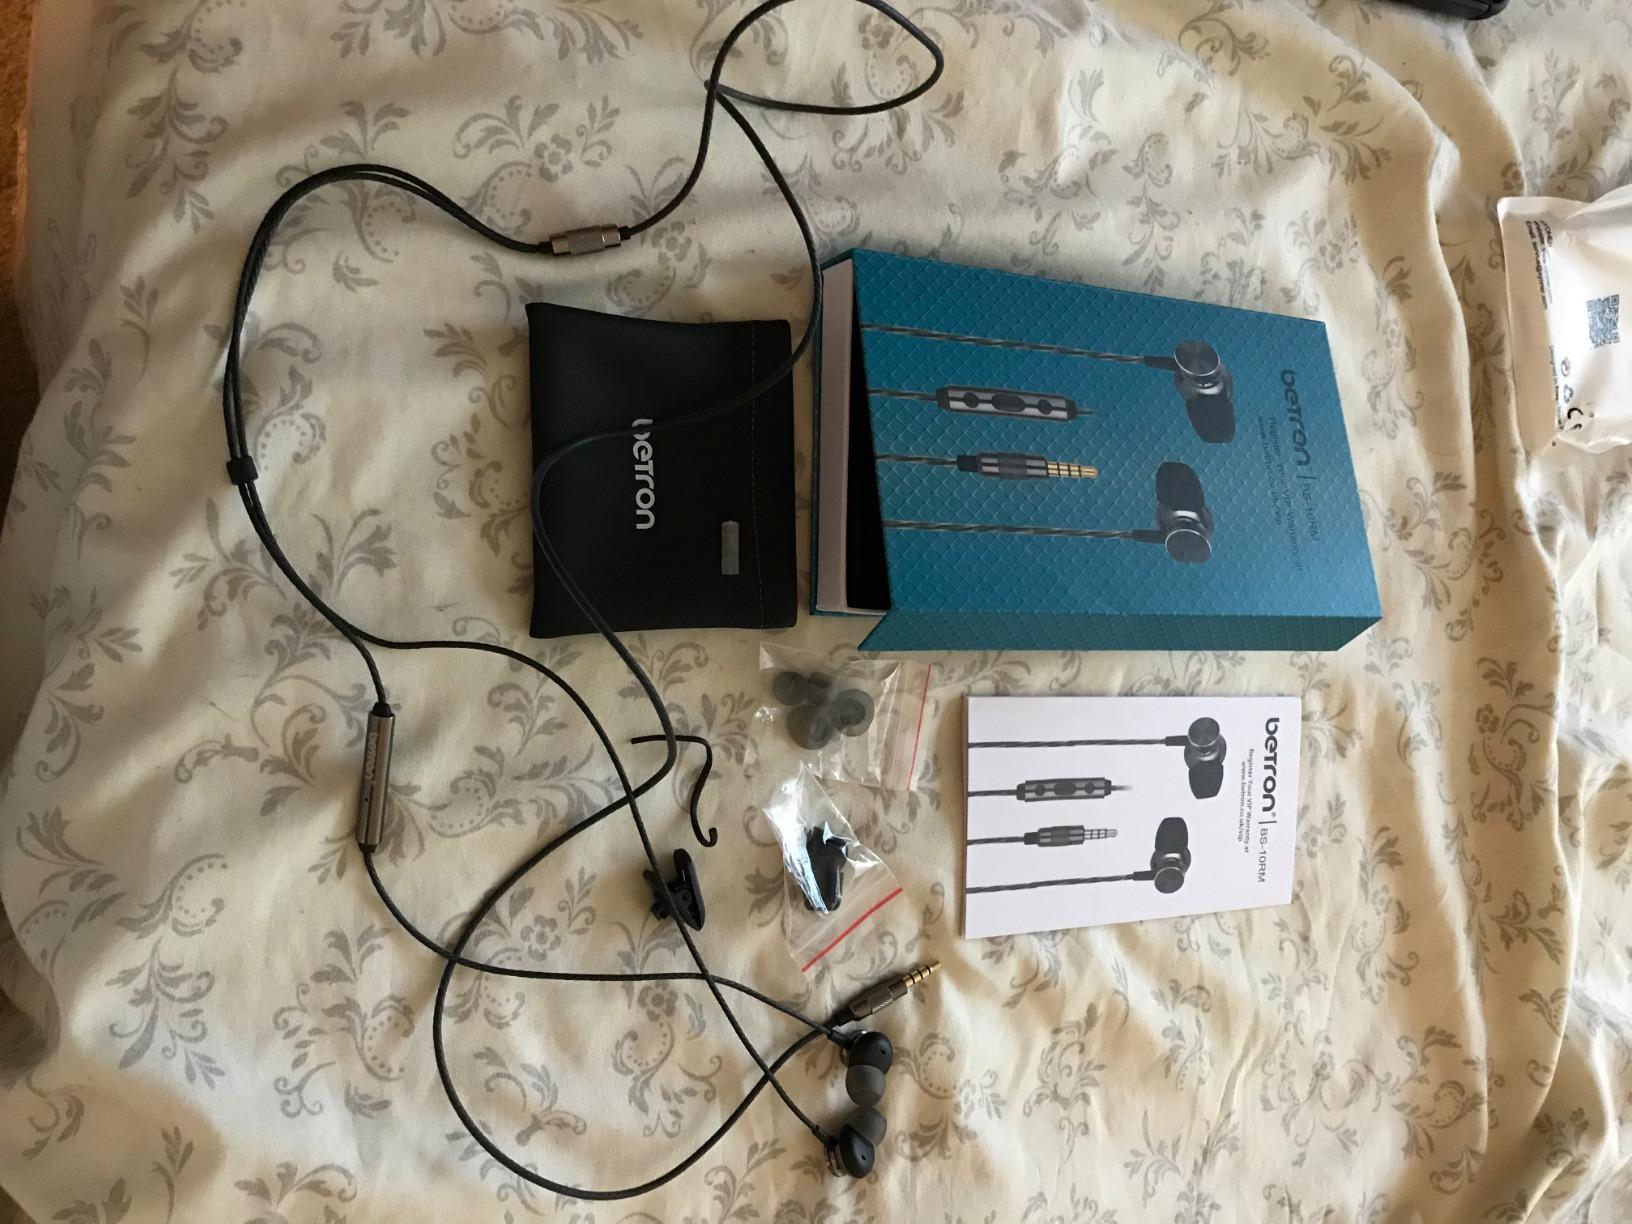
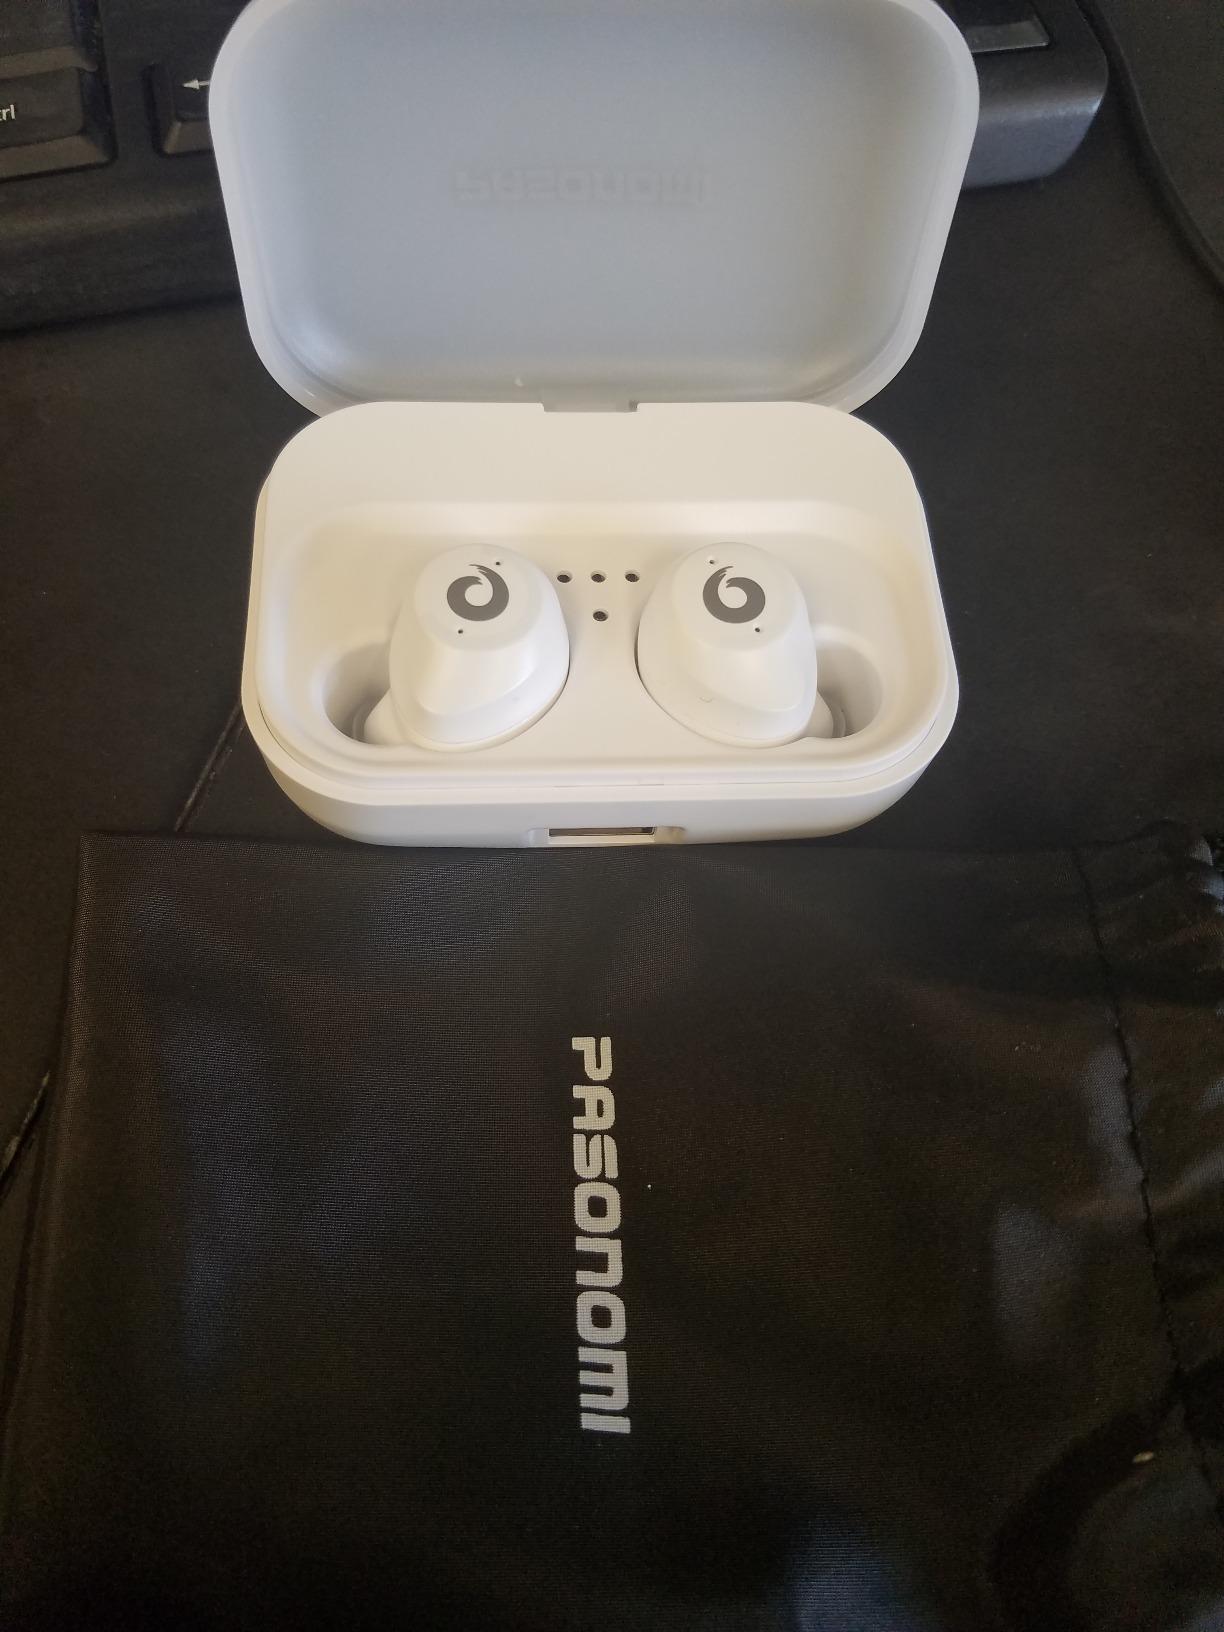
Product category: earbuds
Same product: no